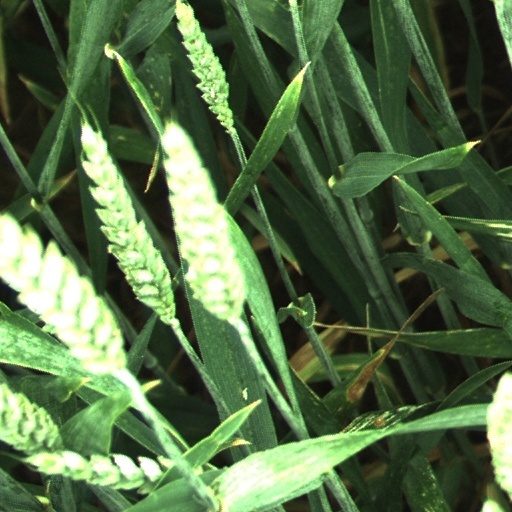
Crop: wheat